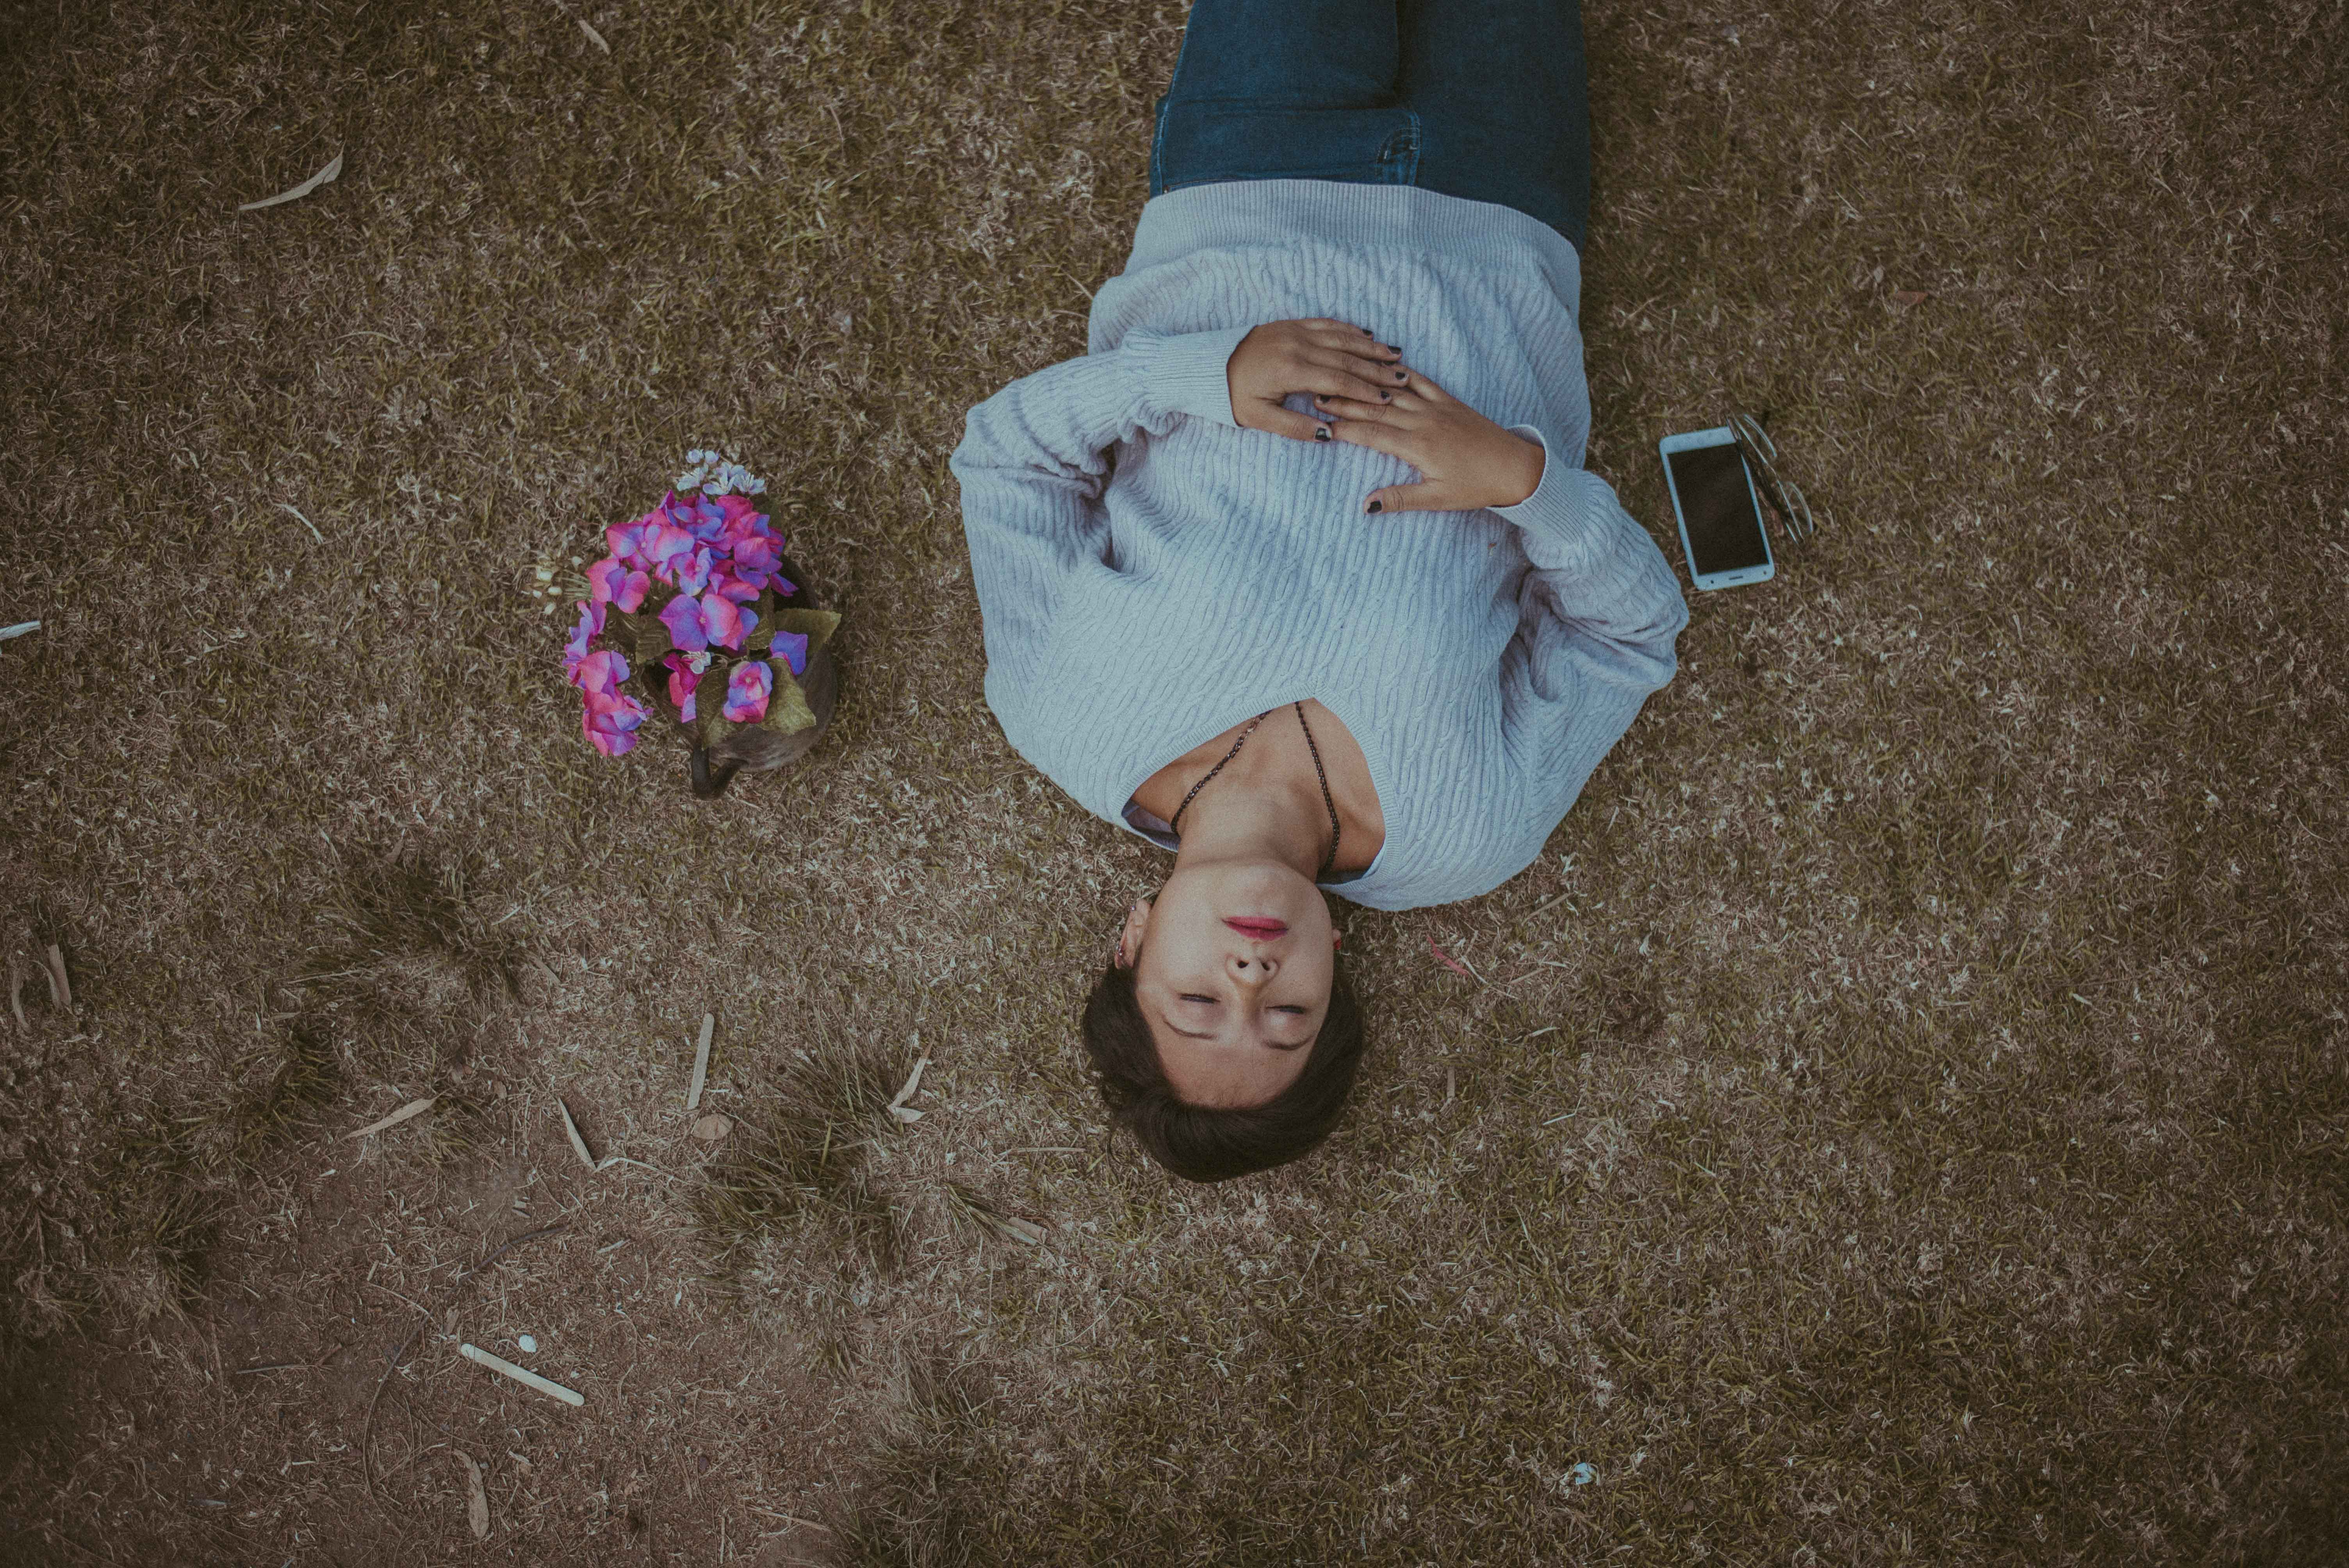
hand, color, child, blue, human body, photograph, image, emotion, human positions